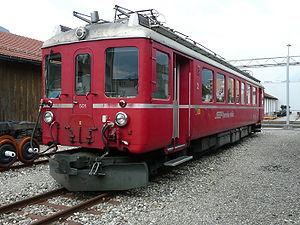
Les ABe 4/4 sont des automotrices des chemins de fer rhétiques, mises en service en 1939 et 1940. Au nombre de quatre, numérotées 501 à 504, elles étaient désignées BCe 4/4 avant 1956.
Les Chemins de fer rhétiques, parfois désignés par le sigle RhB, sont une entreprise ferroviaire de Suisse, basée à Coire dans le canton des Grisons.